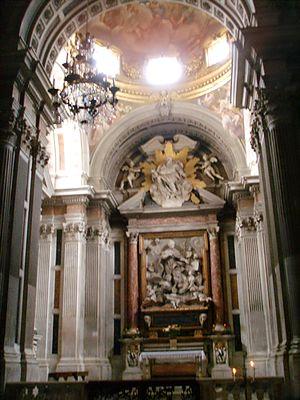
Saint André Corsini, Andrea en italien, est un Carme italien, évêque de Fiesole.